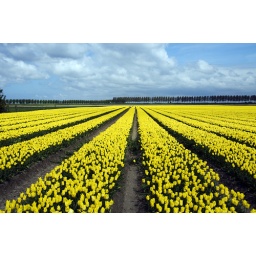
field with dutch yellow tulips in the netherlands europe